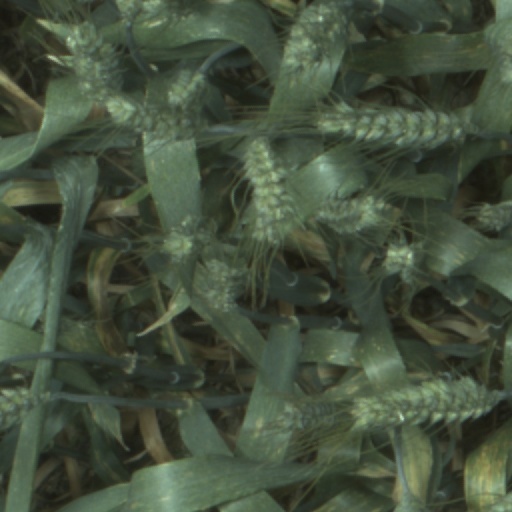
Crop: wheat